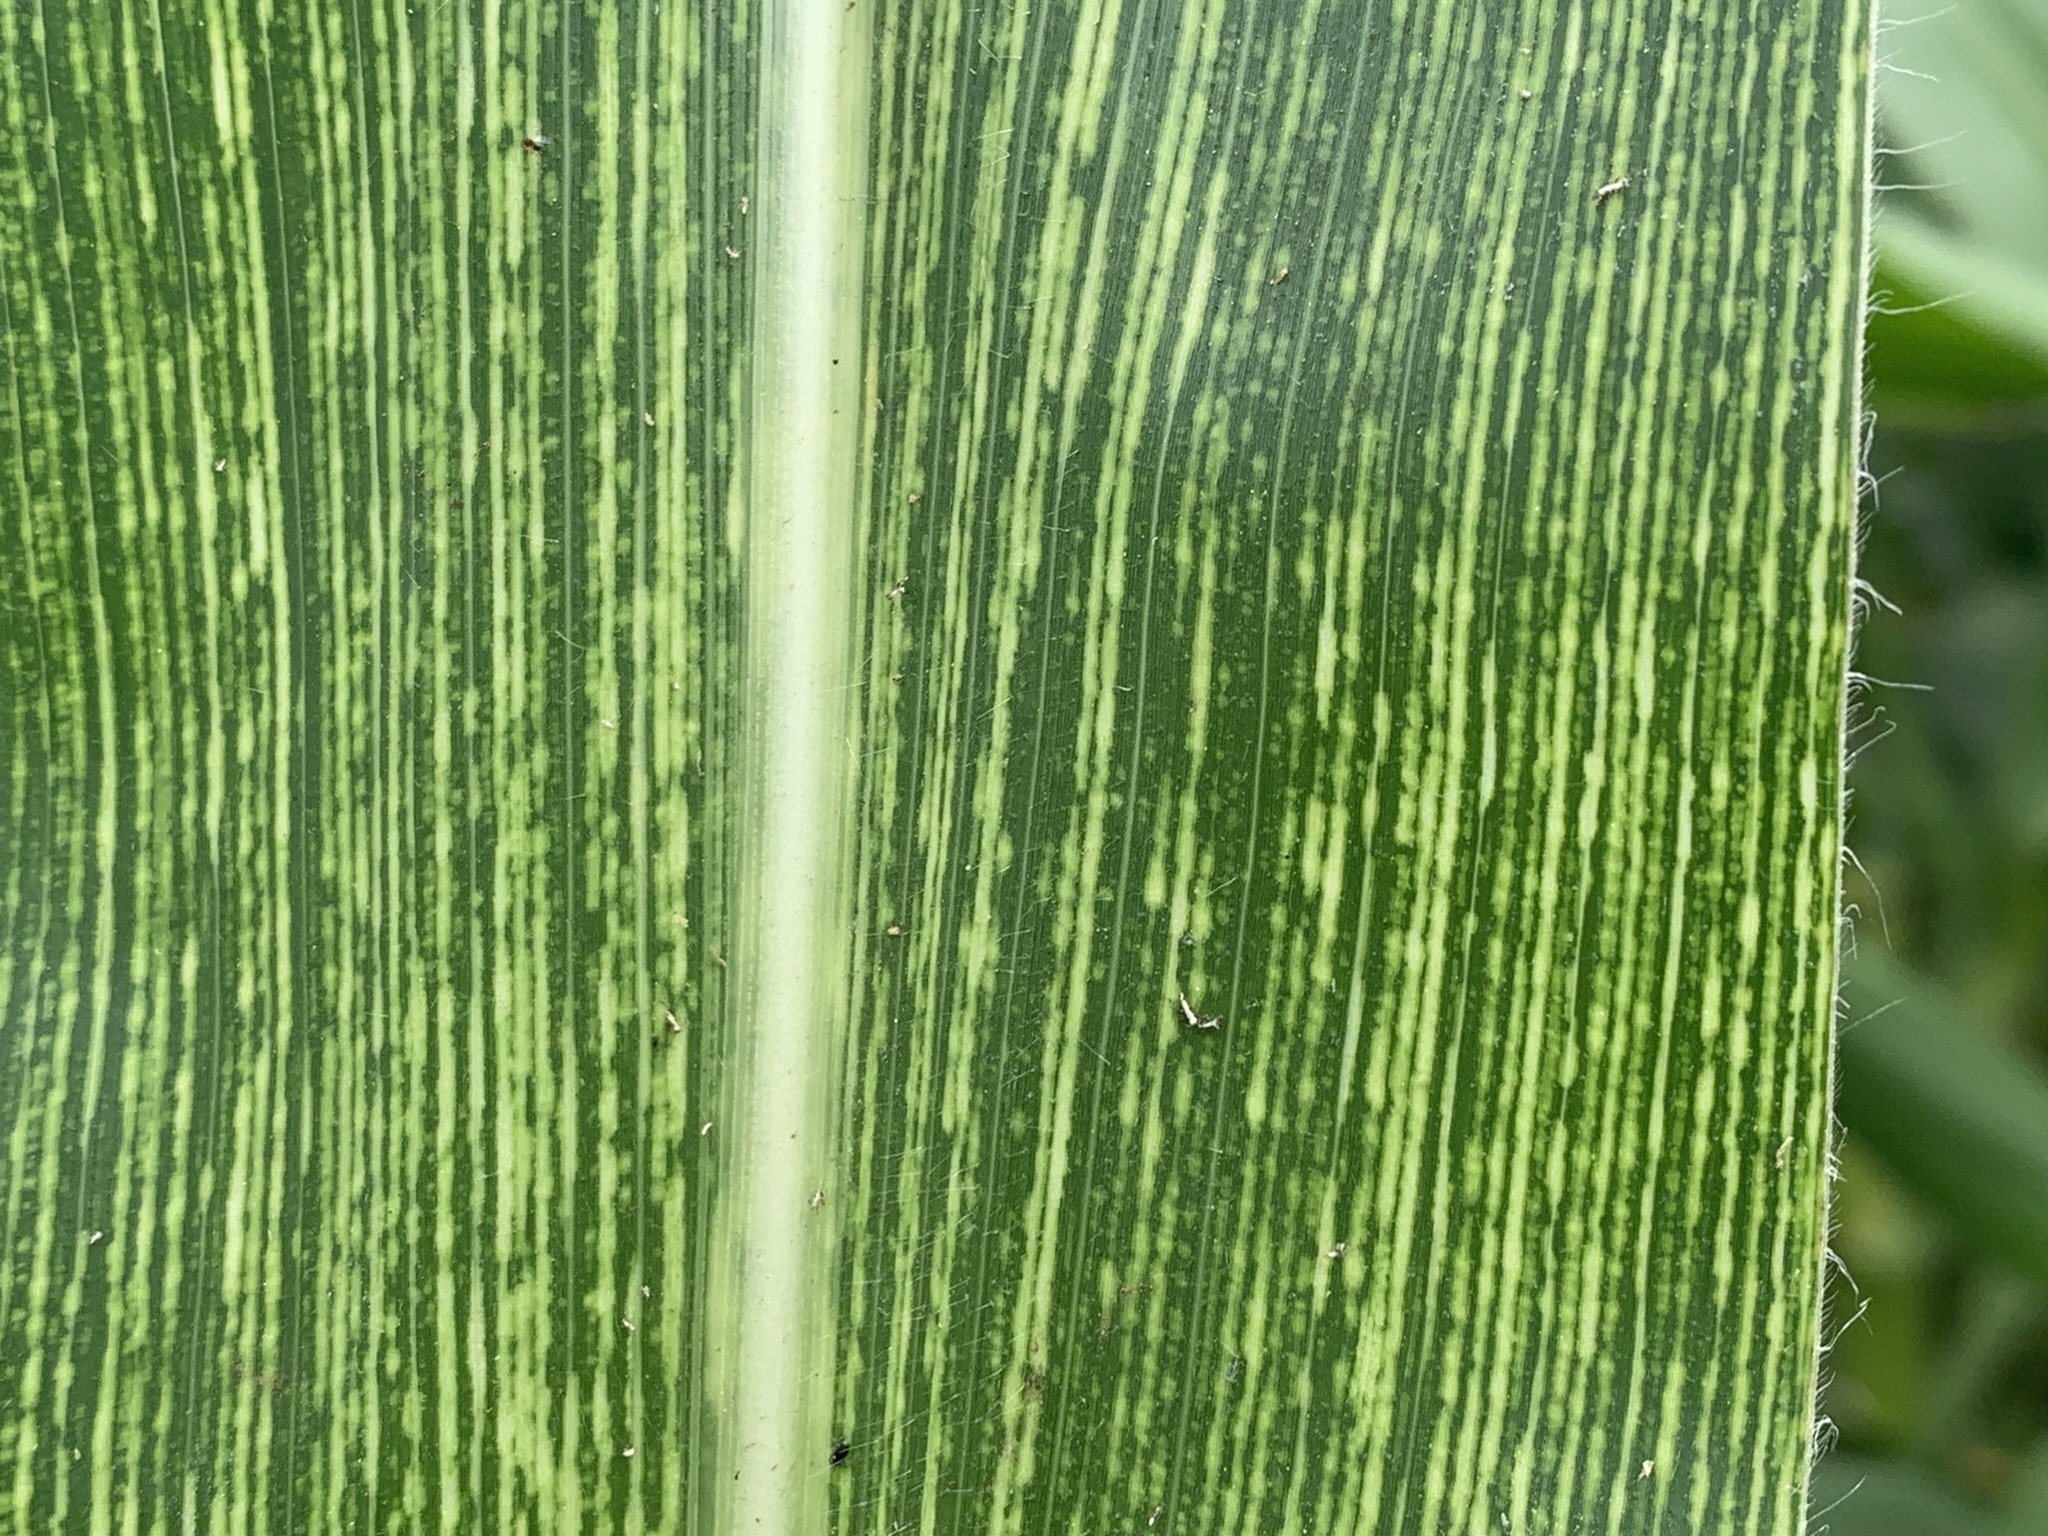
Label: MSV